Brown Elementary School (Berlin, New Hampshire)

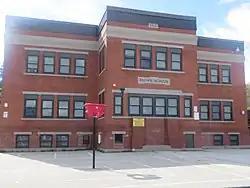
Brown Elementary School

Brown Elementary School, known simply as Brown School, is a public school located at 190 Norway Street in northern Berlin, New Hampshire. It houses grades kindergarten through 2nd. In early January 2019, the Berlin School district announced that 2019 would be the last academic school year for the school due to recent state budget cuts.